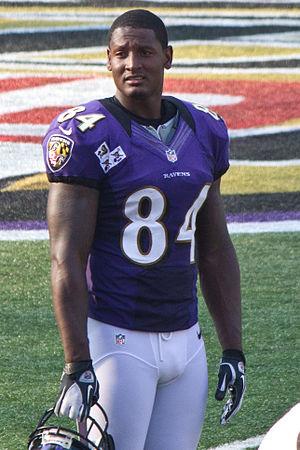
Edward James Dickson est un joueur américain de football américain. Il joue actuellement avec les Seahawks de Seattle.